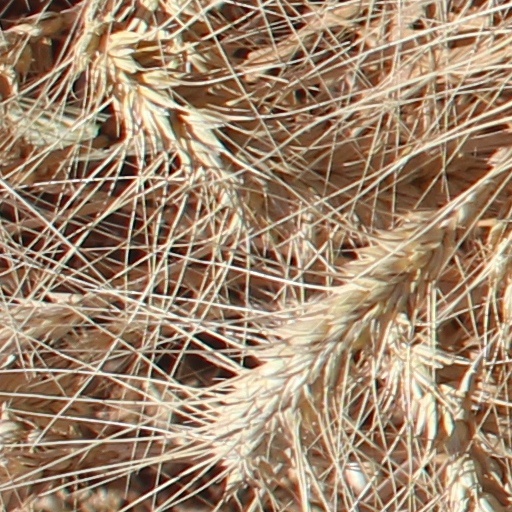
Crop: wheat